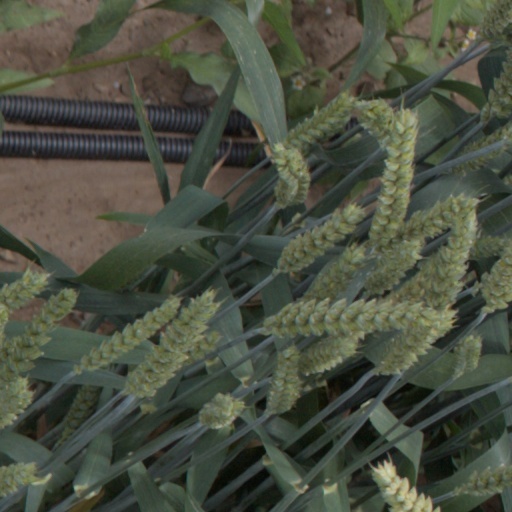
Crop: wheat